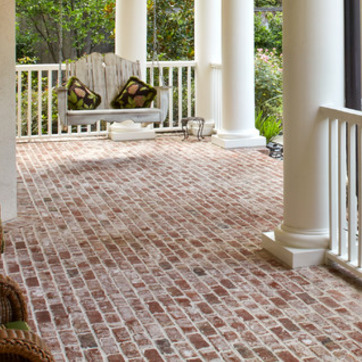
Material: brick